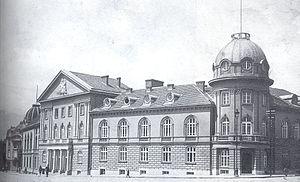
L’Académie bulgare des sciences est une organisation publique bulgare autonome consacrée à la recherche scientifique.